Thomas Romney Robinson

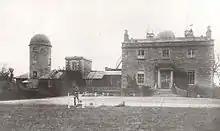
Armagh Observatory, 1883

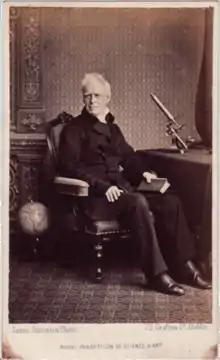
Robinson in the 1850s by James Simonton

In 1823, now aged 30, he additionally gained the appointment of astronomer at the Armagh observatory. From then on he always resided at the Armagh observatory, engaged in researches connected with astronomy and physics, until his death in 1882.